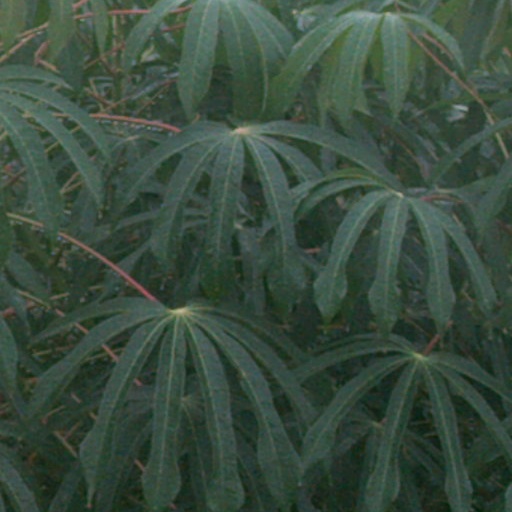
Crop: cassava